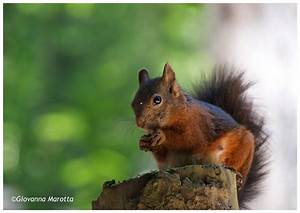
Label: scoiattolo